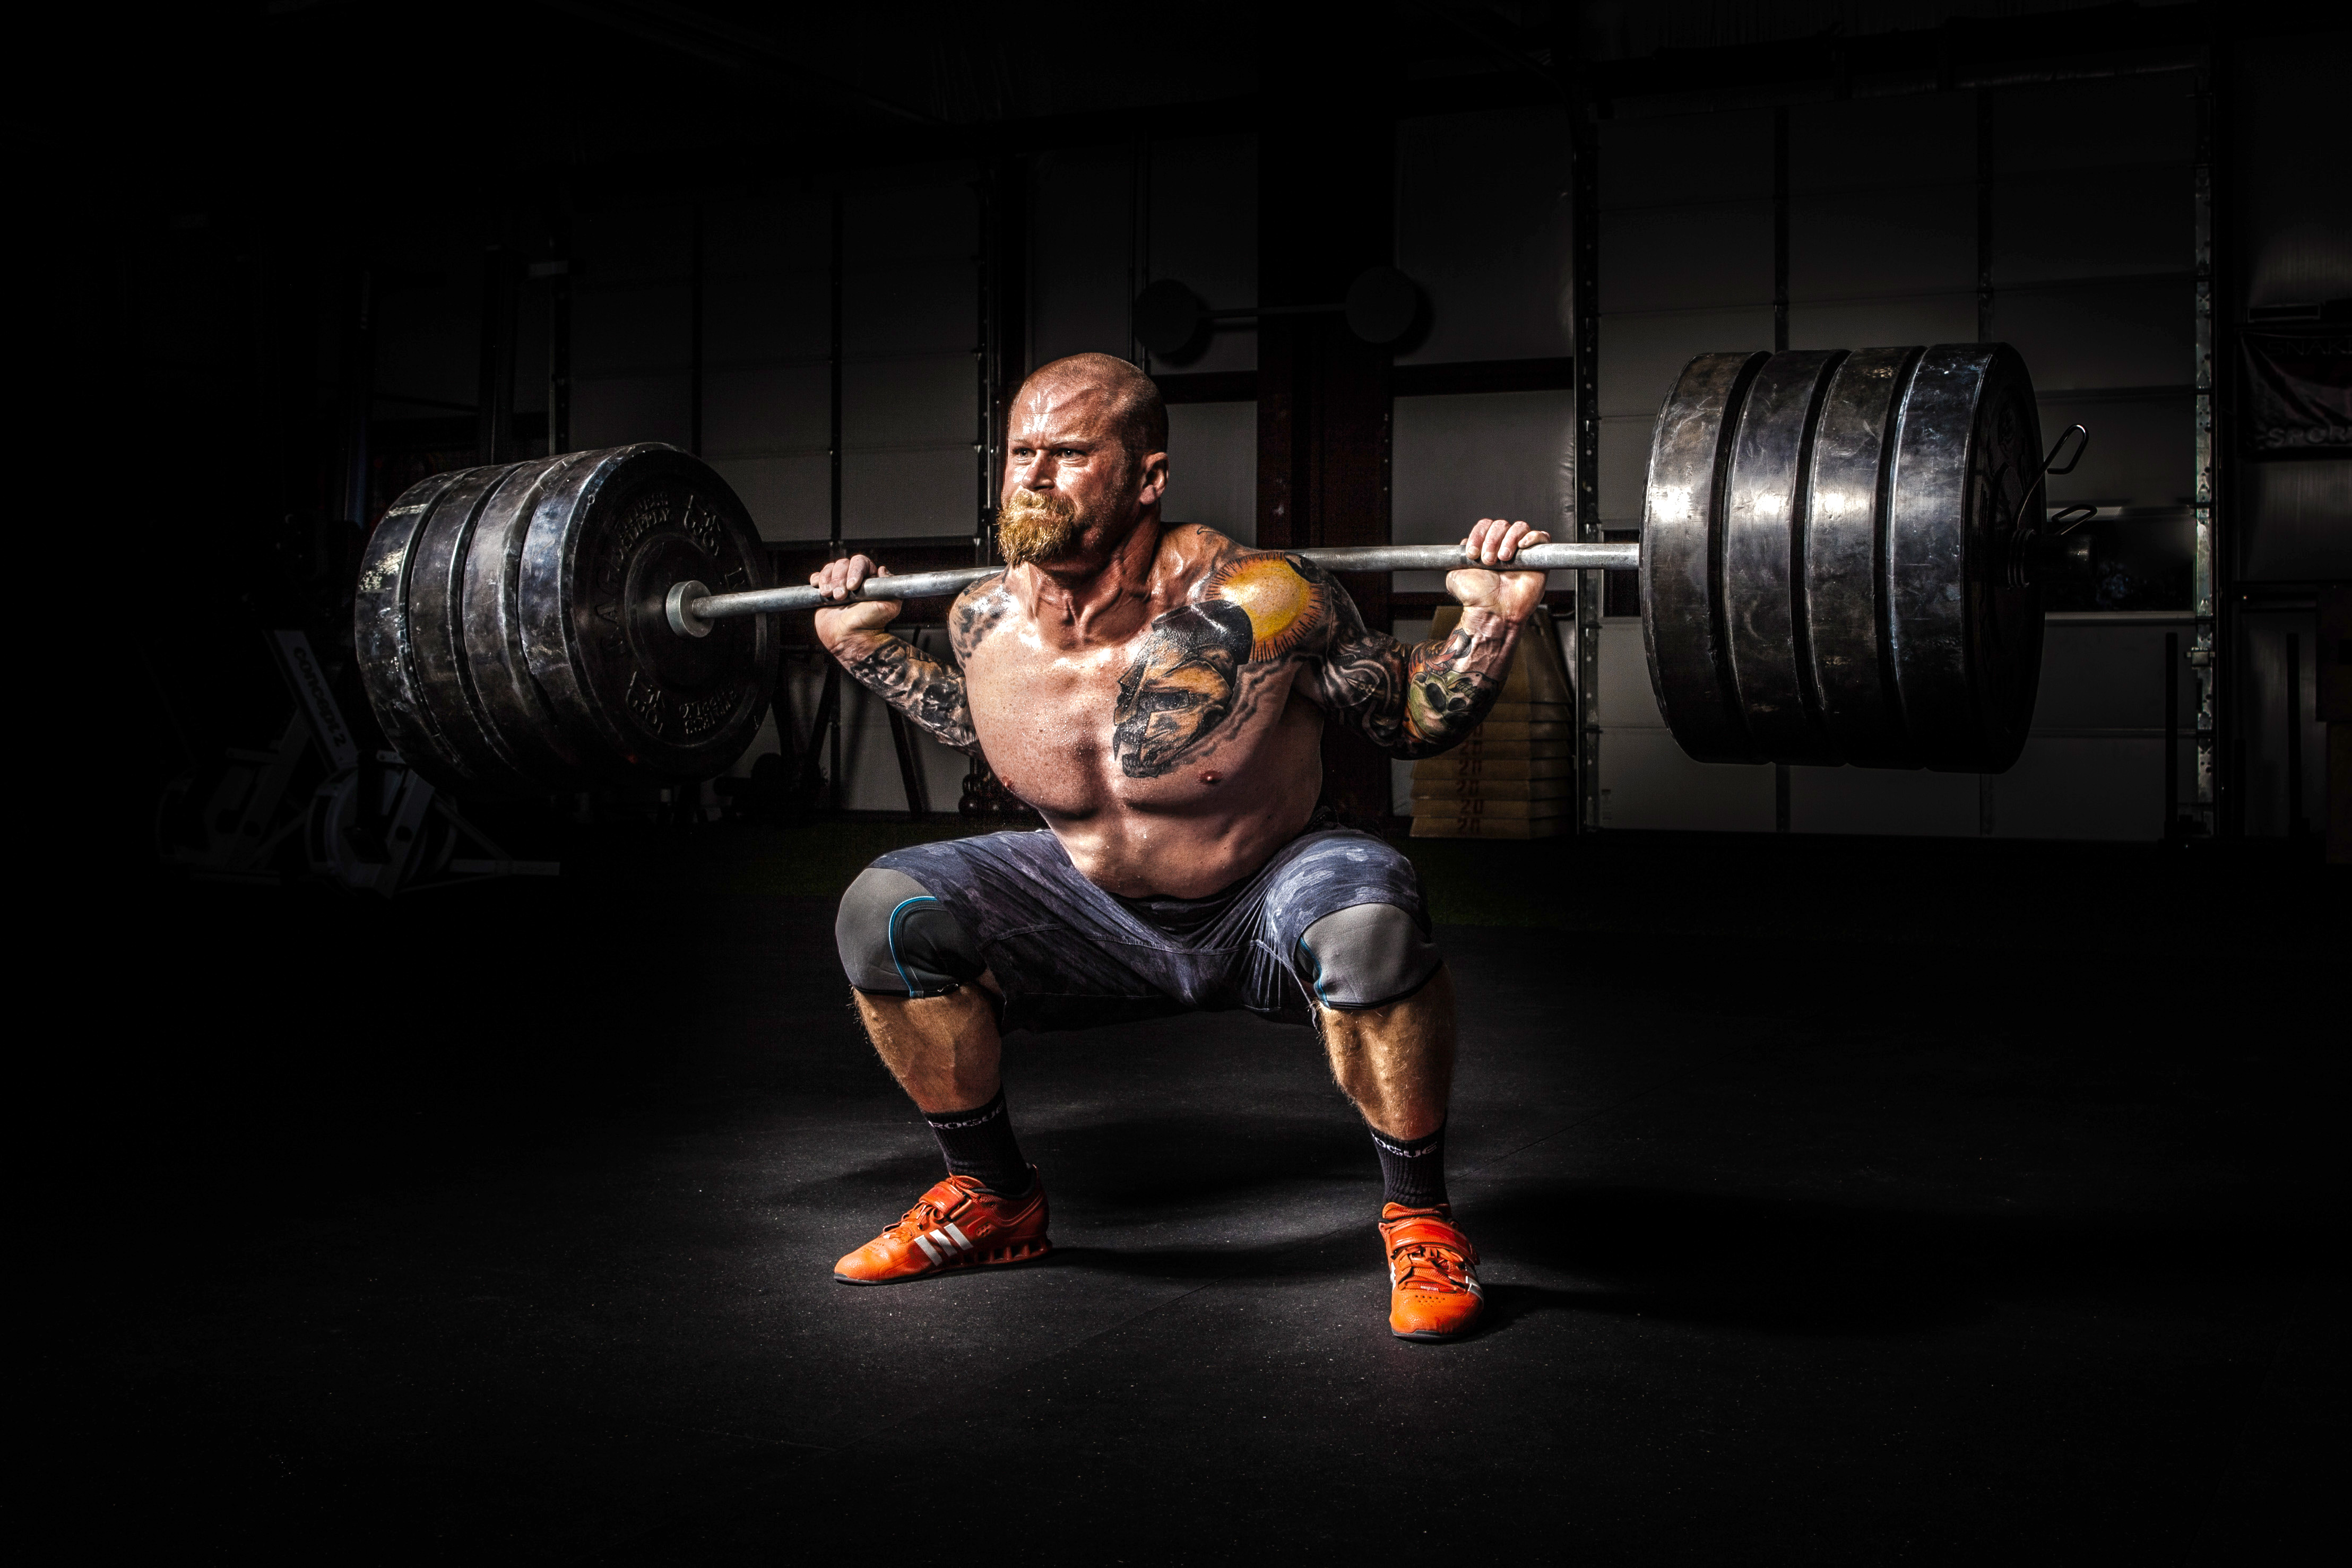
man, person, fitness, gym, muscle, power, sports, weights, effort, body, heavy, bodybuilding, strong, strength, powerful, screenshot, squat, strength training, muscles, barbell, weightlifting, exhausted, crossfit, weight training, exhausting, sport venue, human action, physical fitness